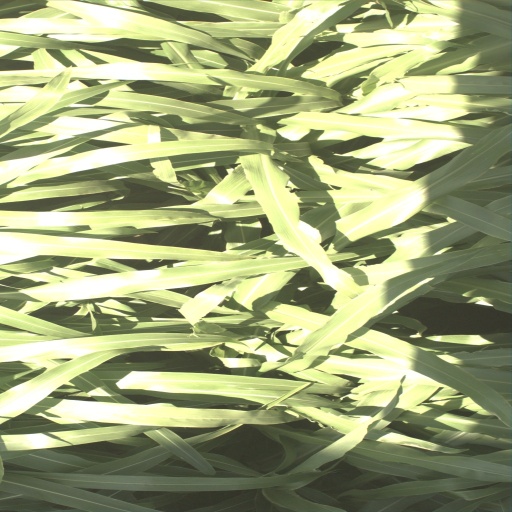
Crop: sorghum